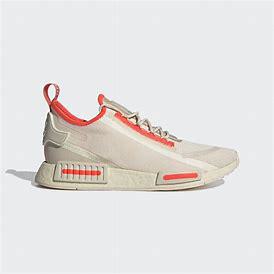
Brand: Adidas
Model: NMD_R1 Spectoo